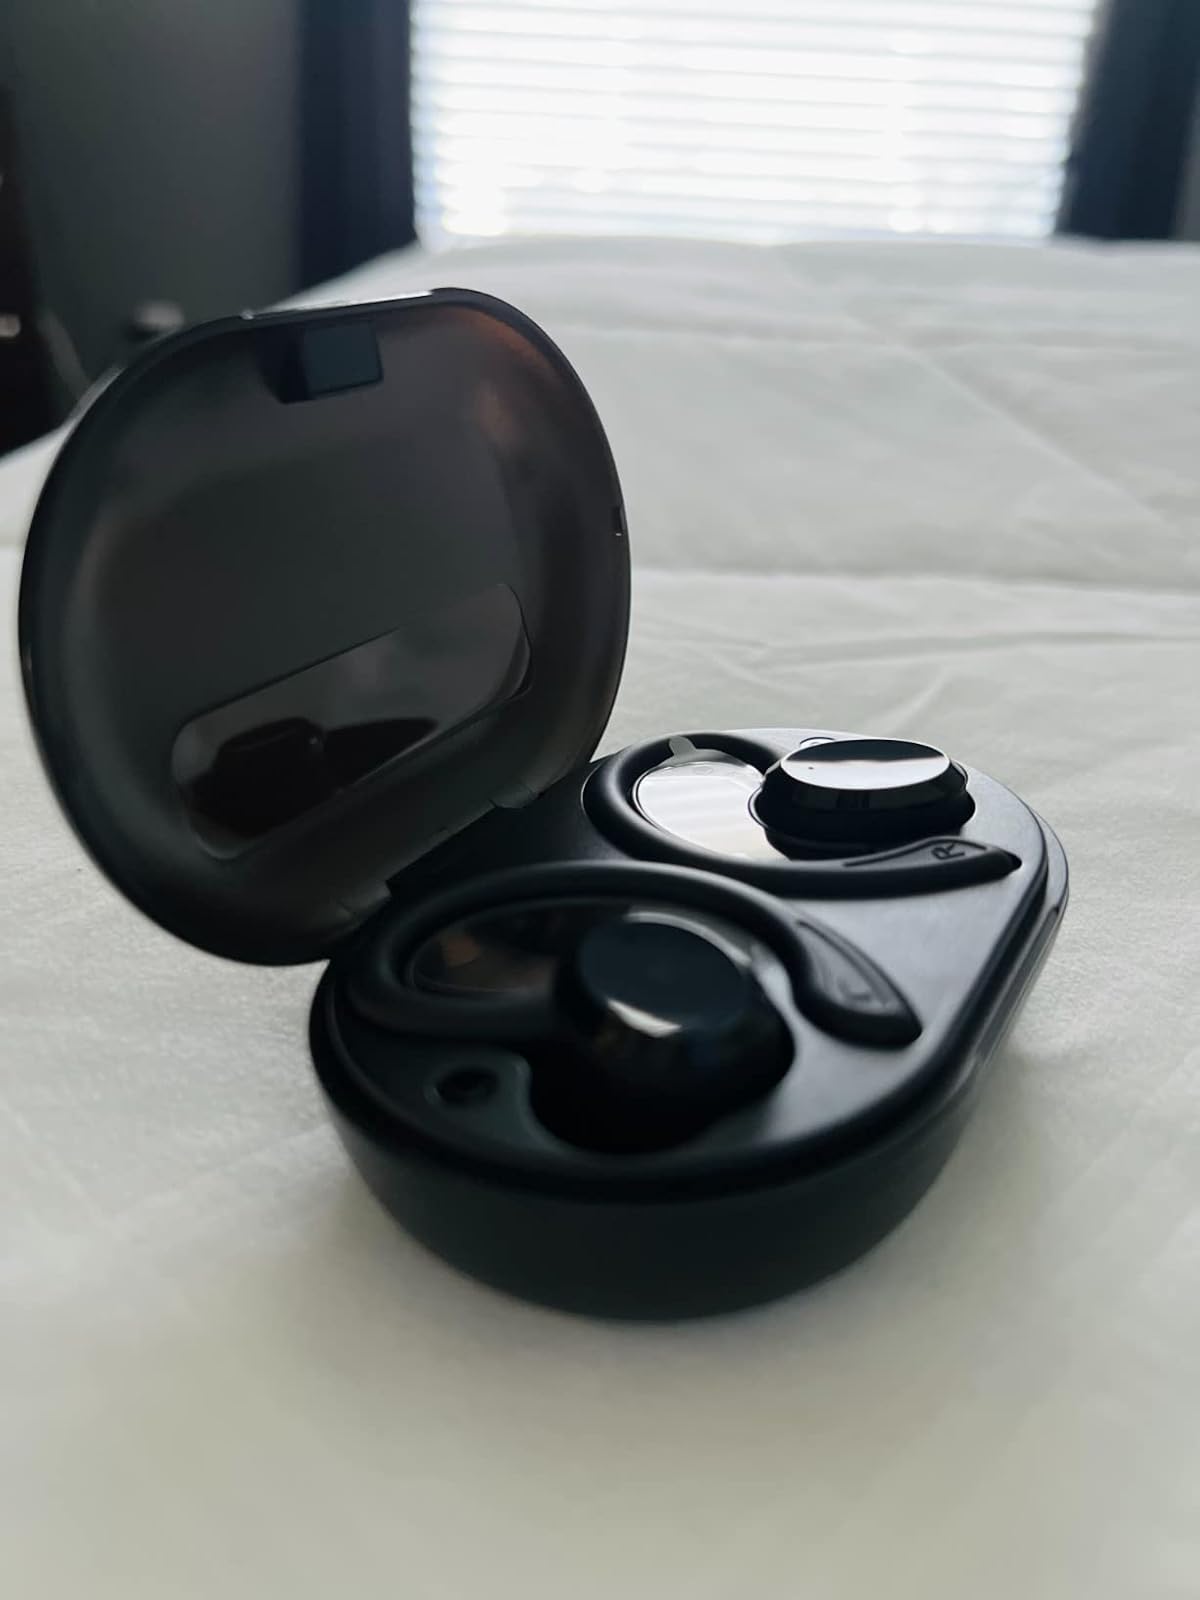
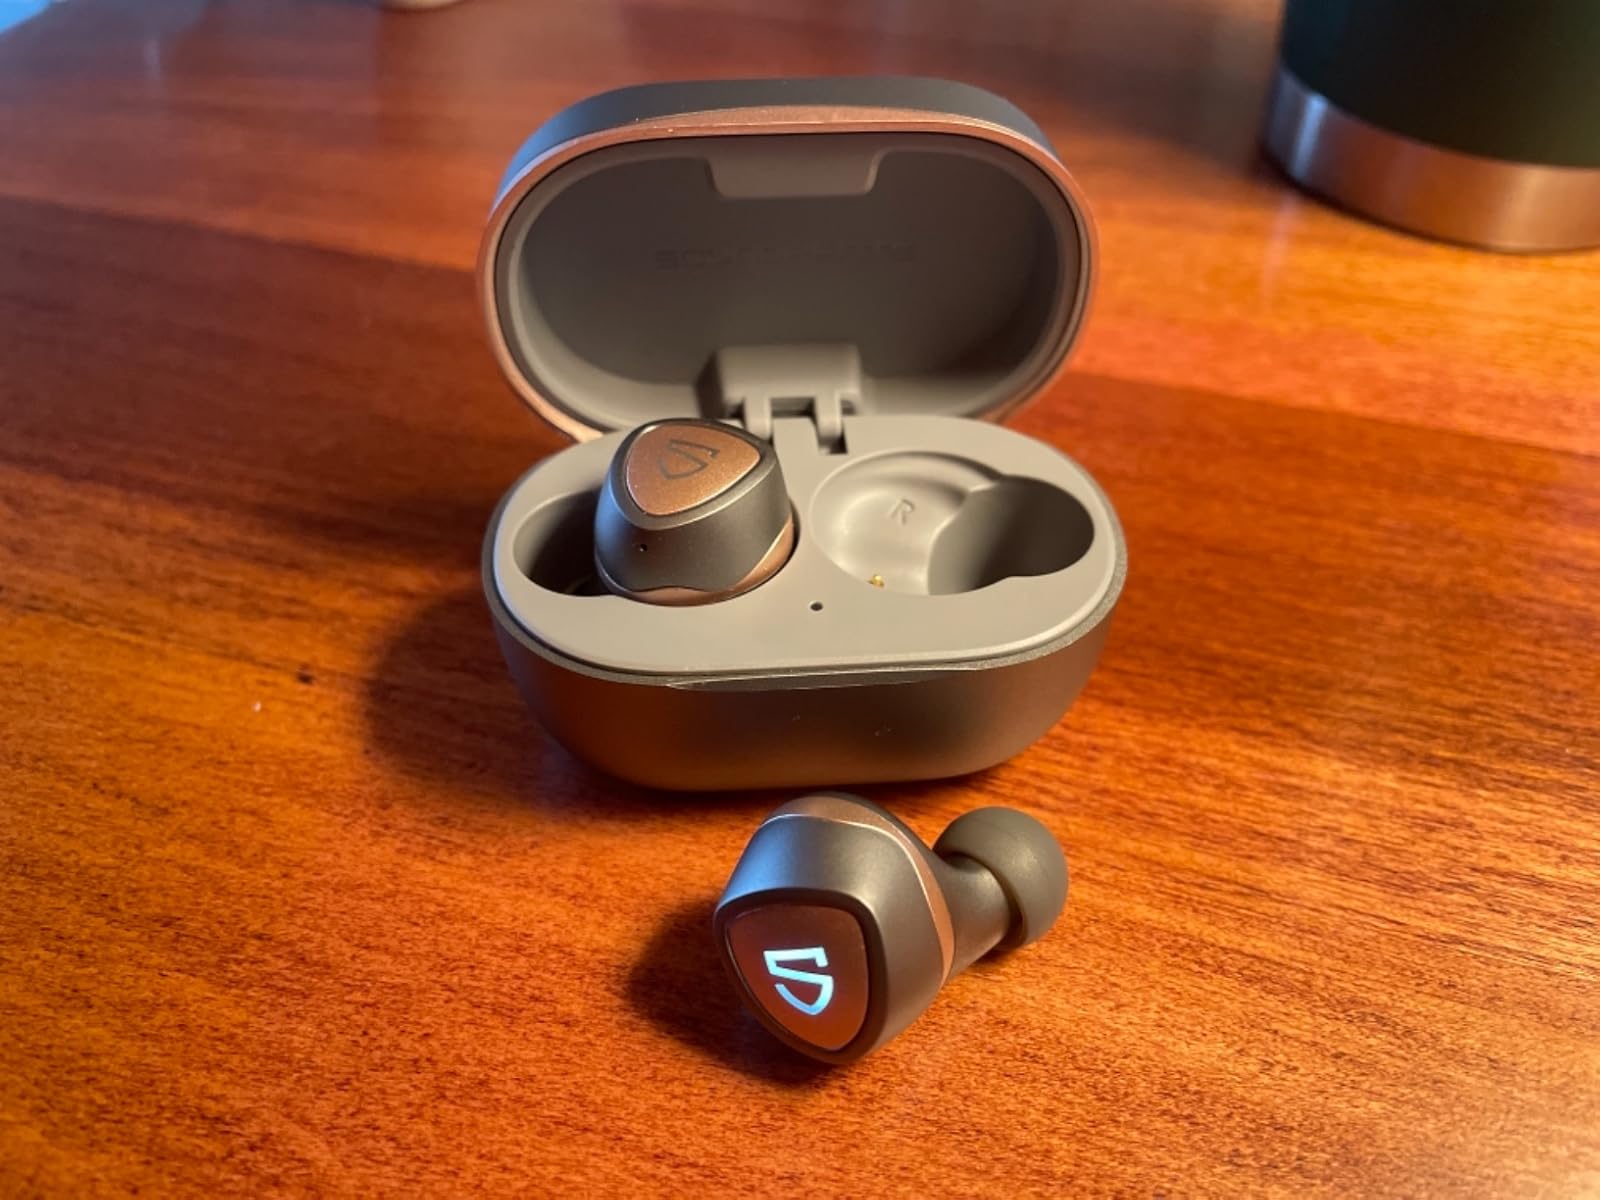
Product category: earbuds
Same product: no